Hannu Mäkelä (writer)

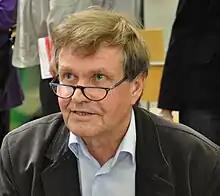
Hannu Mäkelä in 2009

Hannu Mäkelä (born 18 August 1943 in Helsinki, Finland) is an author of more than 100 books in Finnish: novels, collections of short stories, edited anthologies and children's books. Hannu Mäkelä is known for his books for children in many countries around the world, especially the "Herra Huu" (Mr Boo) series.